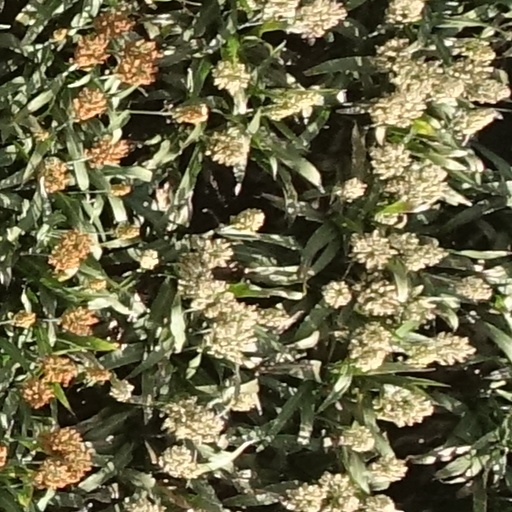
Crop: sorghum